Civic Platform (Russia)

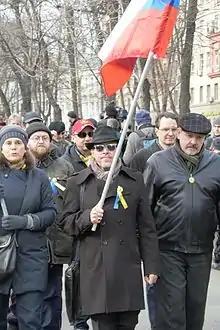
The leader of the party, Irina Prokhorova with Andrey Makarevich, 2014 Russian anti-war protests

Civic Platform is a conservative political party in Russia. The party was formed on 4 June 2012 by oligarch and 2012 presidential candidate Mikhail Prokhorov.